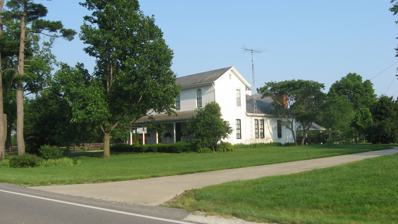
Building: Beatty–Trimpe Farm
Country: United States of America
Year built: 1874
United States historic place Beatty–Trimpe Farm U.S. National Register of Historic Places Beatty–Trimpe Farmhouse, June 2011 Show map of Indiana Show map of the United States Location 4475 E. State Road 258, west of Seymour , Hamilton Township, Jackson County, Indiana Coordinates 38°58′24″N 85°57′0″W / 38.97333°N 85.95000°W / 38.97333; -85.95000 Area 3.5 acres (1.4 ha) Built 1874 ( 1874 ) Architectural style Italianate, I-House NRHP reference No. 03000138 Added to NRHP March 26, 2003 Beatty–Trimpe Farm , also known as the Beatty–Kasting–Trimpe Farm, is a historic home and farm located in Hamilton Township , Jackson County, Indiana .  The farmhouse was built about 1874, and is a two-story, brick Italianate style I-house with a one-story rear ell. A one-story addition was constructed in 1970.  Also on the property are the contributing smokehouse (c. 1874), ice house, scale shed (c. 1910), round roof barn (c. 1949), granary / corn crib (c. 1949), garage / workshop (c. 1949), and English barn (1850s). It was listed on the National Register of Historic Places in 2003. References